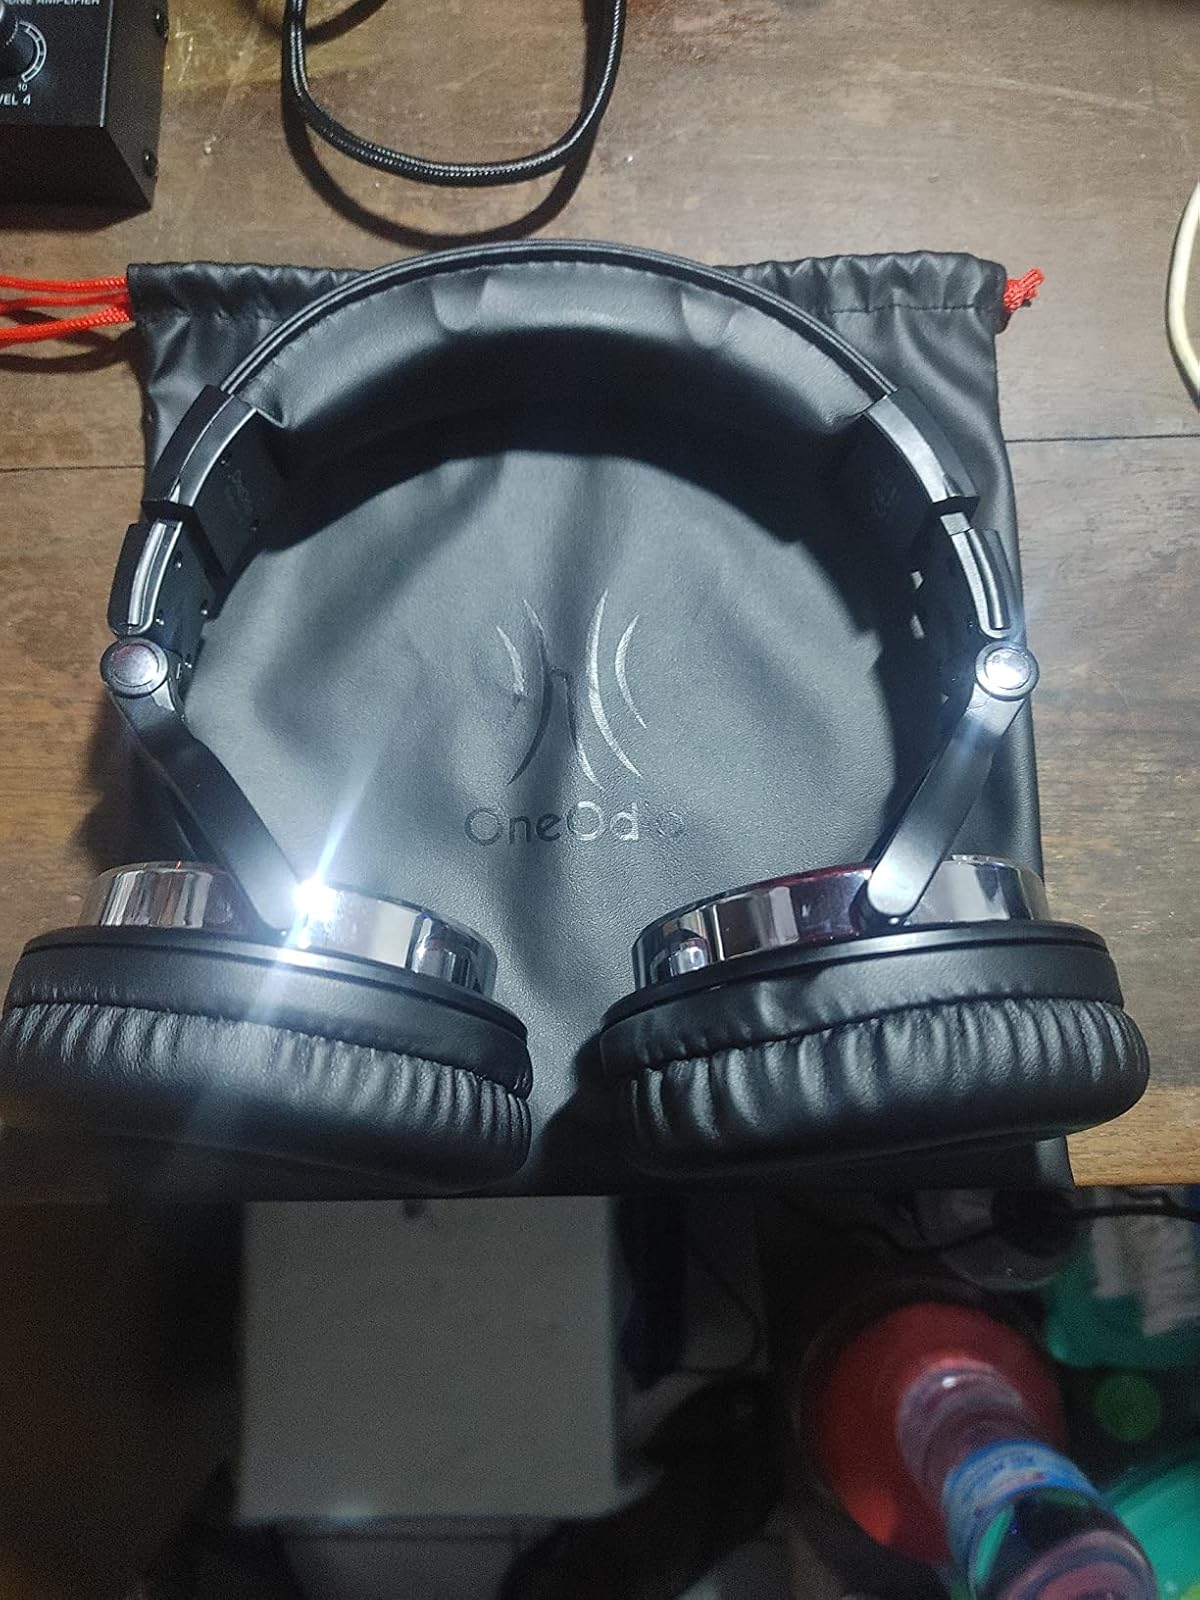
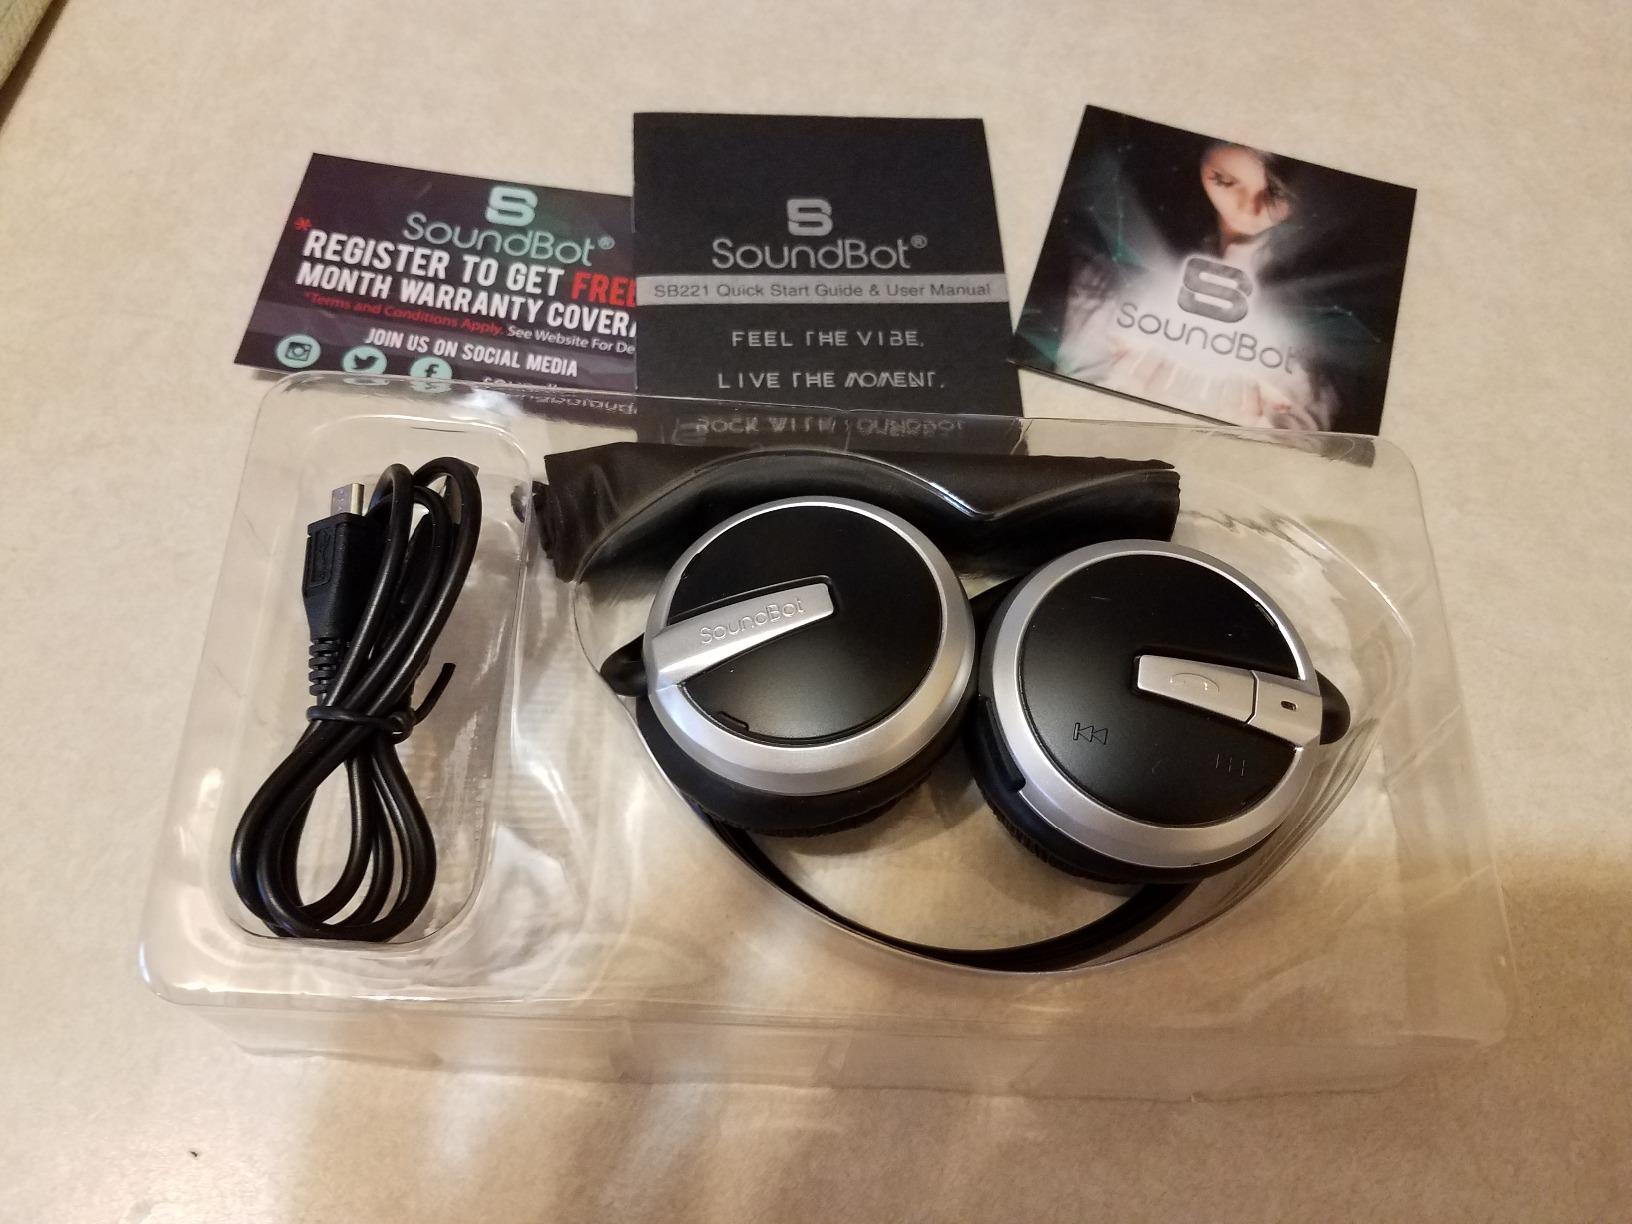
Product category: headphones
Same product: no